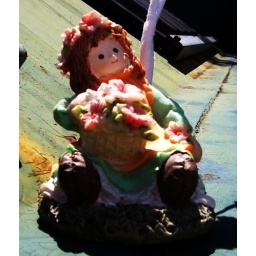
This is the same dumpster that had the teddy bear in it. She was just sitting there watching me.